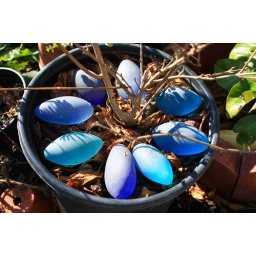
I think my Mom placed these blue glass stones in this pattern around a dormant Pomegranate plant.